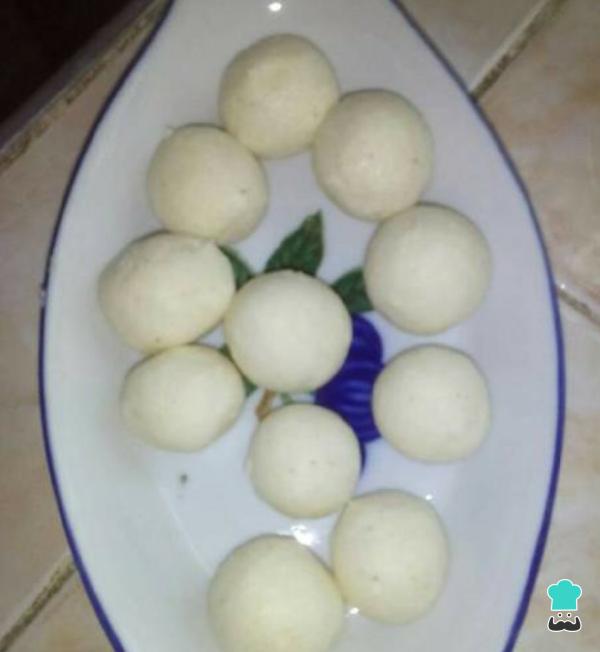
A continuación formamos las bolitas separando piezas pequeñas de masa y dándole forma con las manos. Lo mejor es hacerlas pequeñas, del tamaño de un bocado, pero puedes hacerlas del tamaño que quieras.